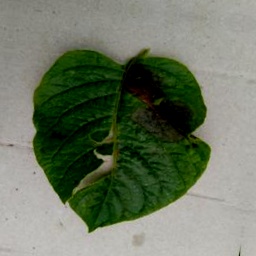
Etiqueta: Late Blight